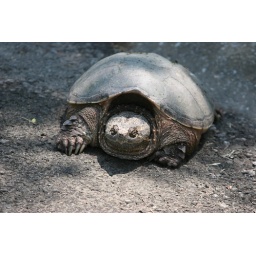
He was just walking by the house one day. No particular place to go.